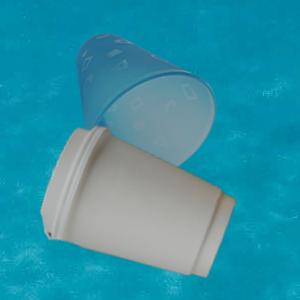
Label: cups